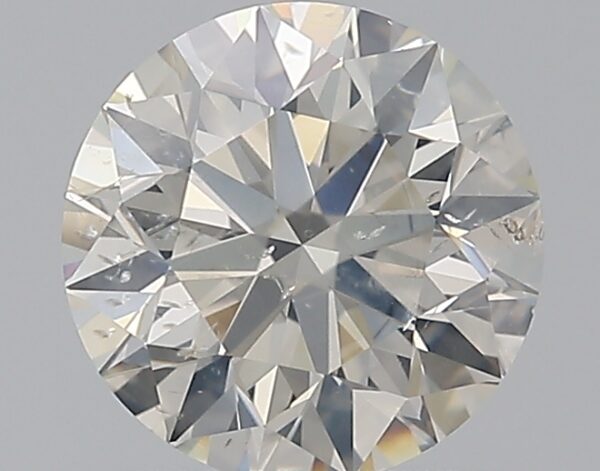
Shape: round
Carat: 1.01
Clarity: SI2
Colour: J
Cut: EX
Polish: EX
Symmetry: EX
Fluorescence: N
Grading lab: GIA
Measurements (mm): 6.35 x 6.37 x 4.01